National Guard (Mexico)

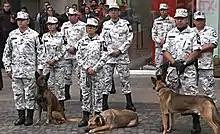
Members of the National Guard

The National Guard was launched by President Andrés Manuel López Obrador in 2019. It has since played a major part in intensifying the enforcement of immigration policy. Before becoming president, López Obrador campaigned on a promise to take the military off the streets. Shortly after assuming office, he released a plan to create the National Guard under control of the Mexican Armed Forces which would be in charge of "preventing and combating crime". López Obrador stated that the new National Guard would be critical to solving Mexico's ongoing security crisis.